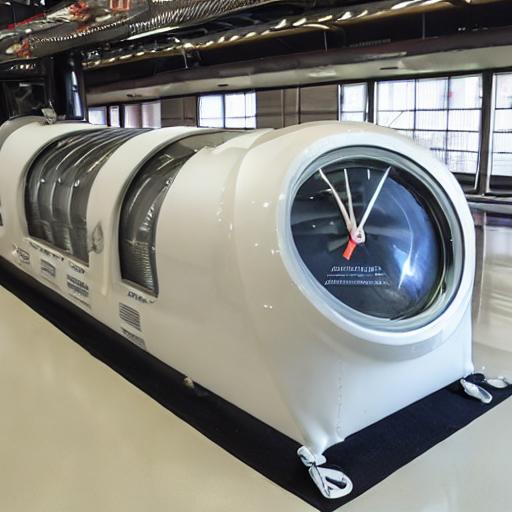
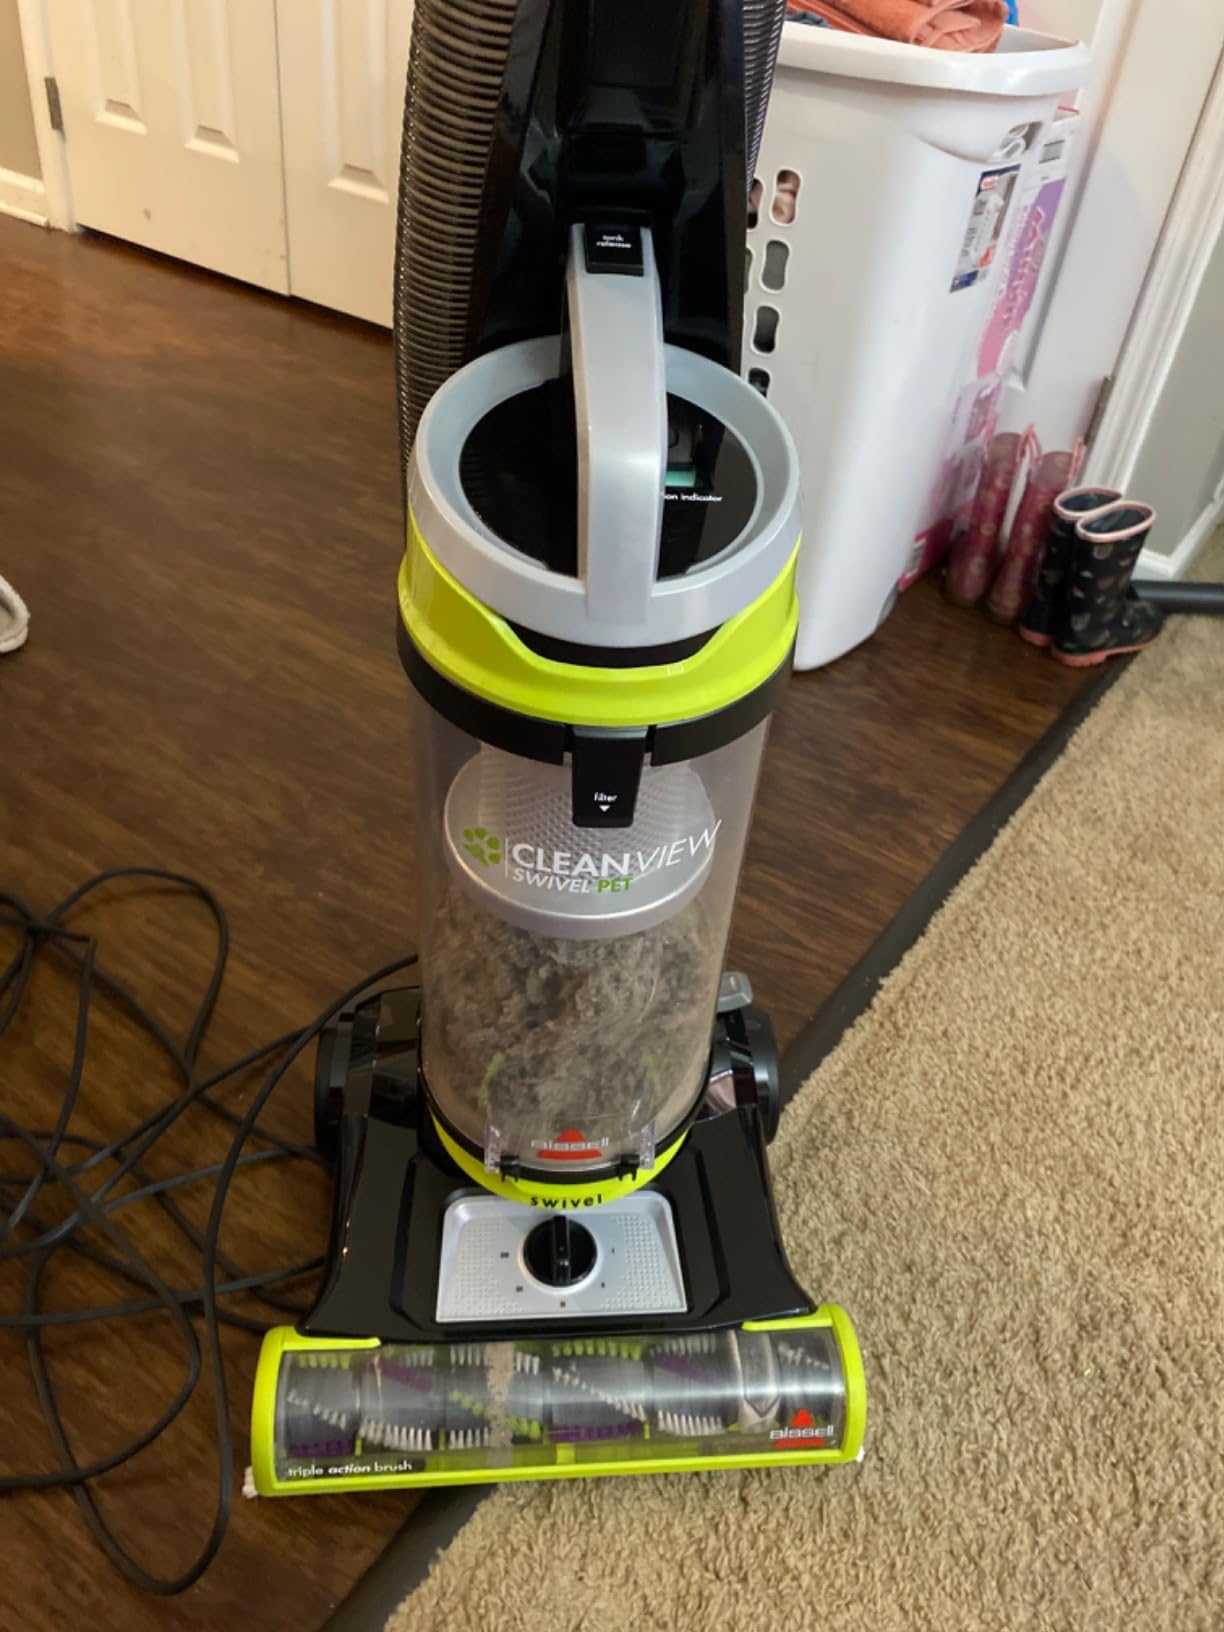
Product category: items_vacuum
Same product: no